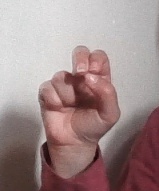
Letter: gaaf